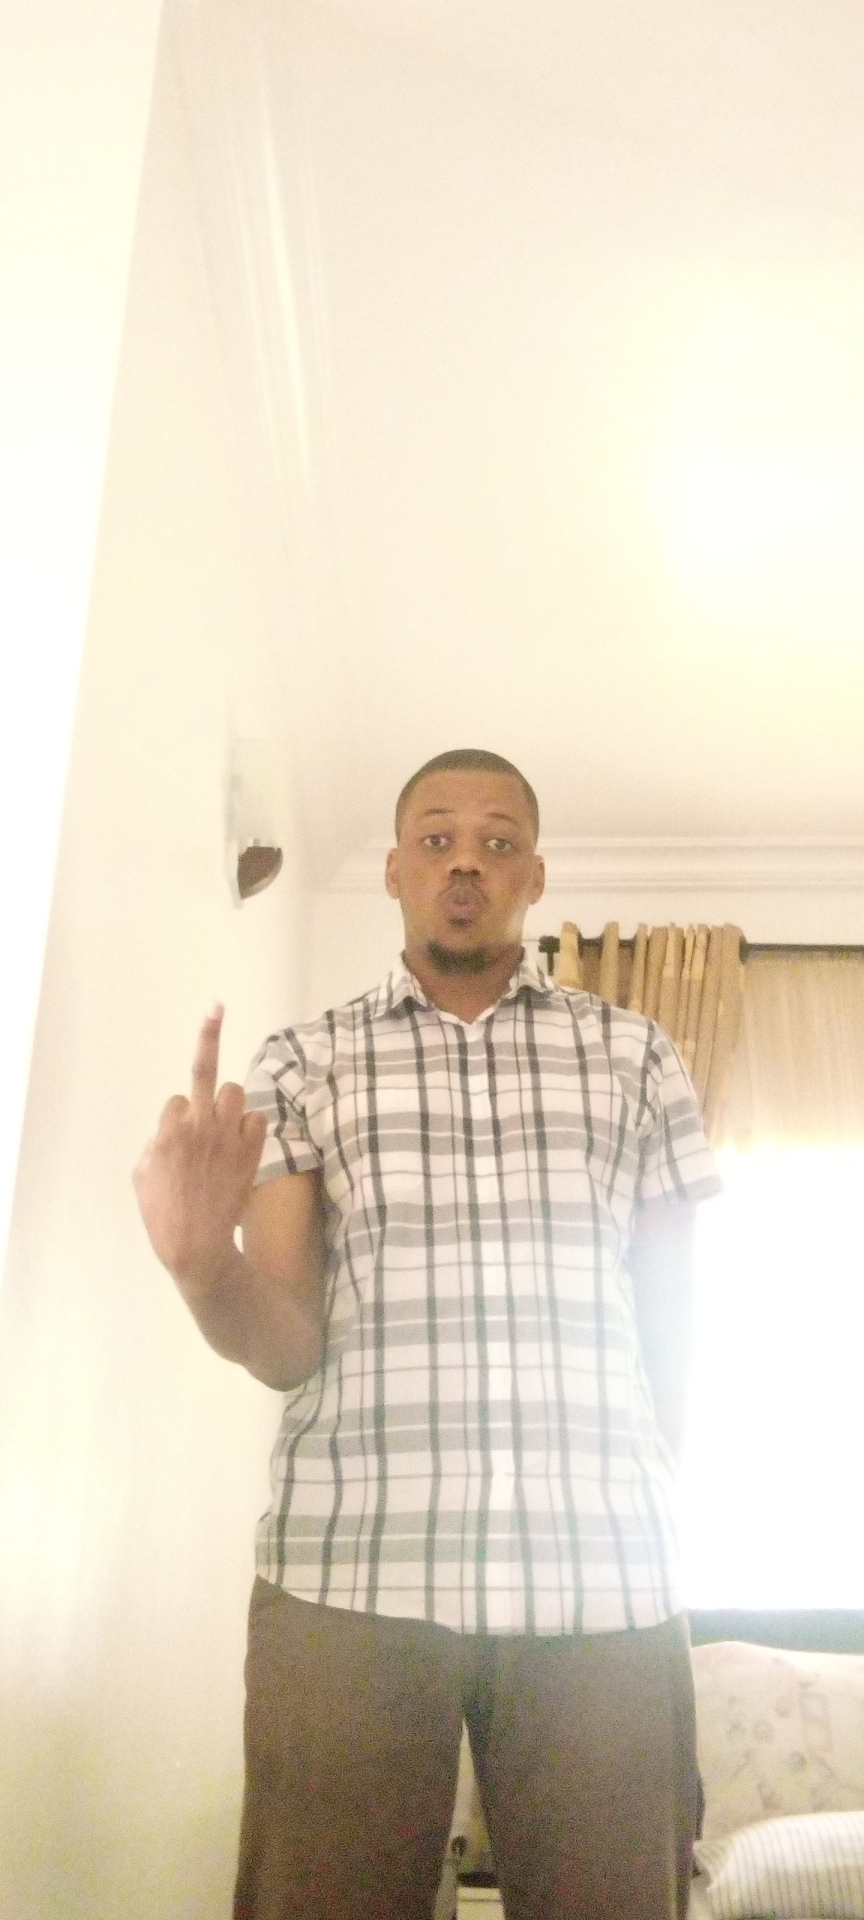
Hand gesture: middle_finger